Clan Lumsden

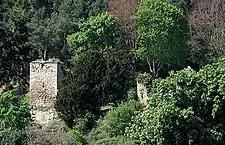
The ruins of Blanerne Castle, historic seat of the chiefs of Clan Lumsden.

In 1672 the senior line of Lumsden did not register their arms, although two cadet branches of Alexander Lumsden of Cushnie and Sir James Lumsden of Innergellie did register their arms. Today there are thirteen Lumsden families who bear arms who are all descended from either Alexander or Sir James.